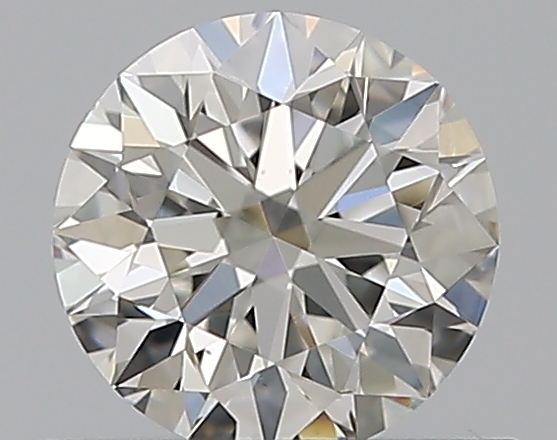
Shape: round
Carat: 0.59
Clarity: VS1
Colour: J
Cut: EX
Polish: EX
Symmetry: EX
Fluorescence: F
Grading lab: GIA
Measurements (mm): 5.32 x 5.36 x 3.33